Sea Life

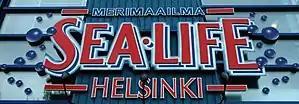
Sea Life logo, Helsinki

Sea Life is a chain of commercial sea life-themed aquarium attractions. there are 53 Sea Life attractions (including standalone Sea Life centres, mini Sea Life features within resort theme parks, and Legoland submarine rides) around the world. The chain is owned by the British company Merlin Entertainments.